Saint-Jean-de-Maurienne

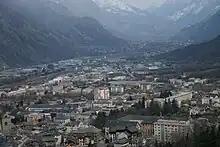
General view of Saint-Jean-de-Maurienne

La Bastille, Les Chaudannes and Les Clapeys are the three main quarters.